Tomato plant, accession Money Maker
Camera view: vertical (180 deg); turntable rotation: 30 degrees
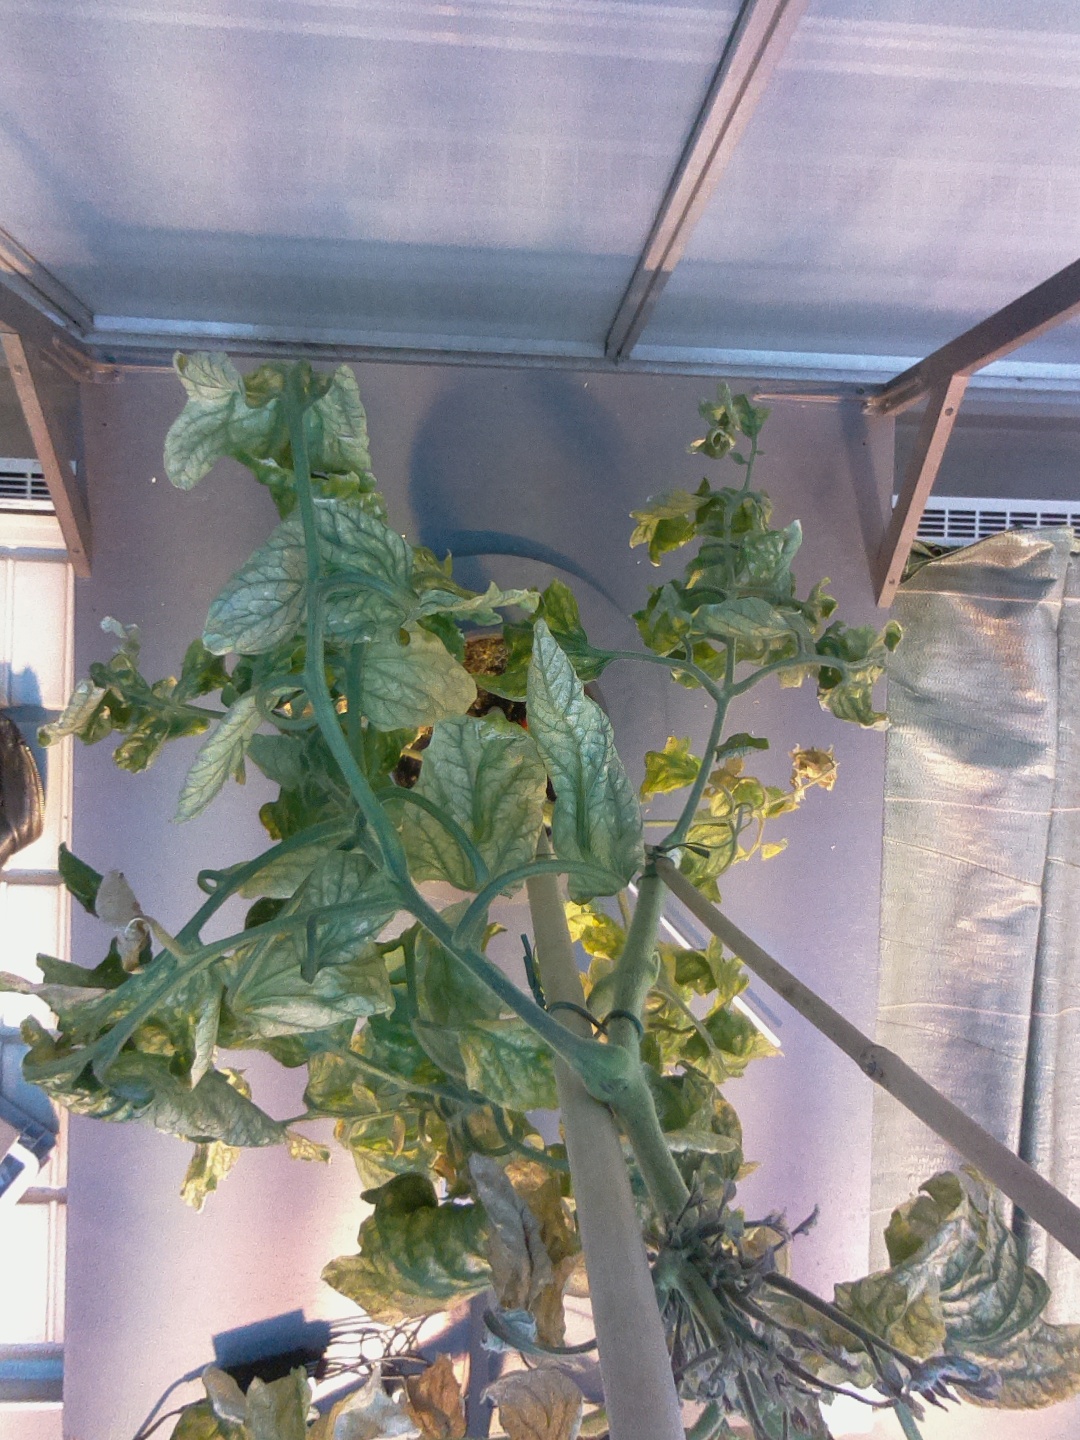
BBCH growth stage 29: 90%-100% Side shoots formed